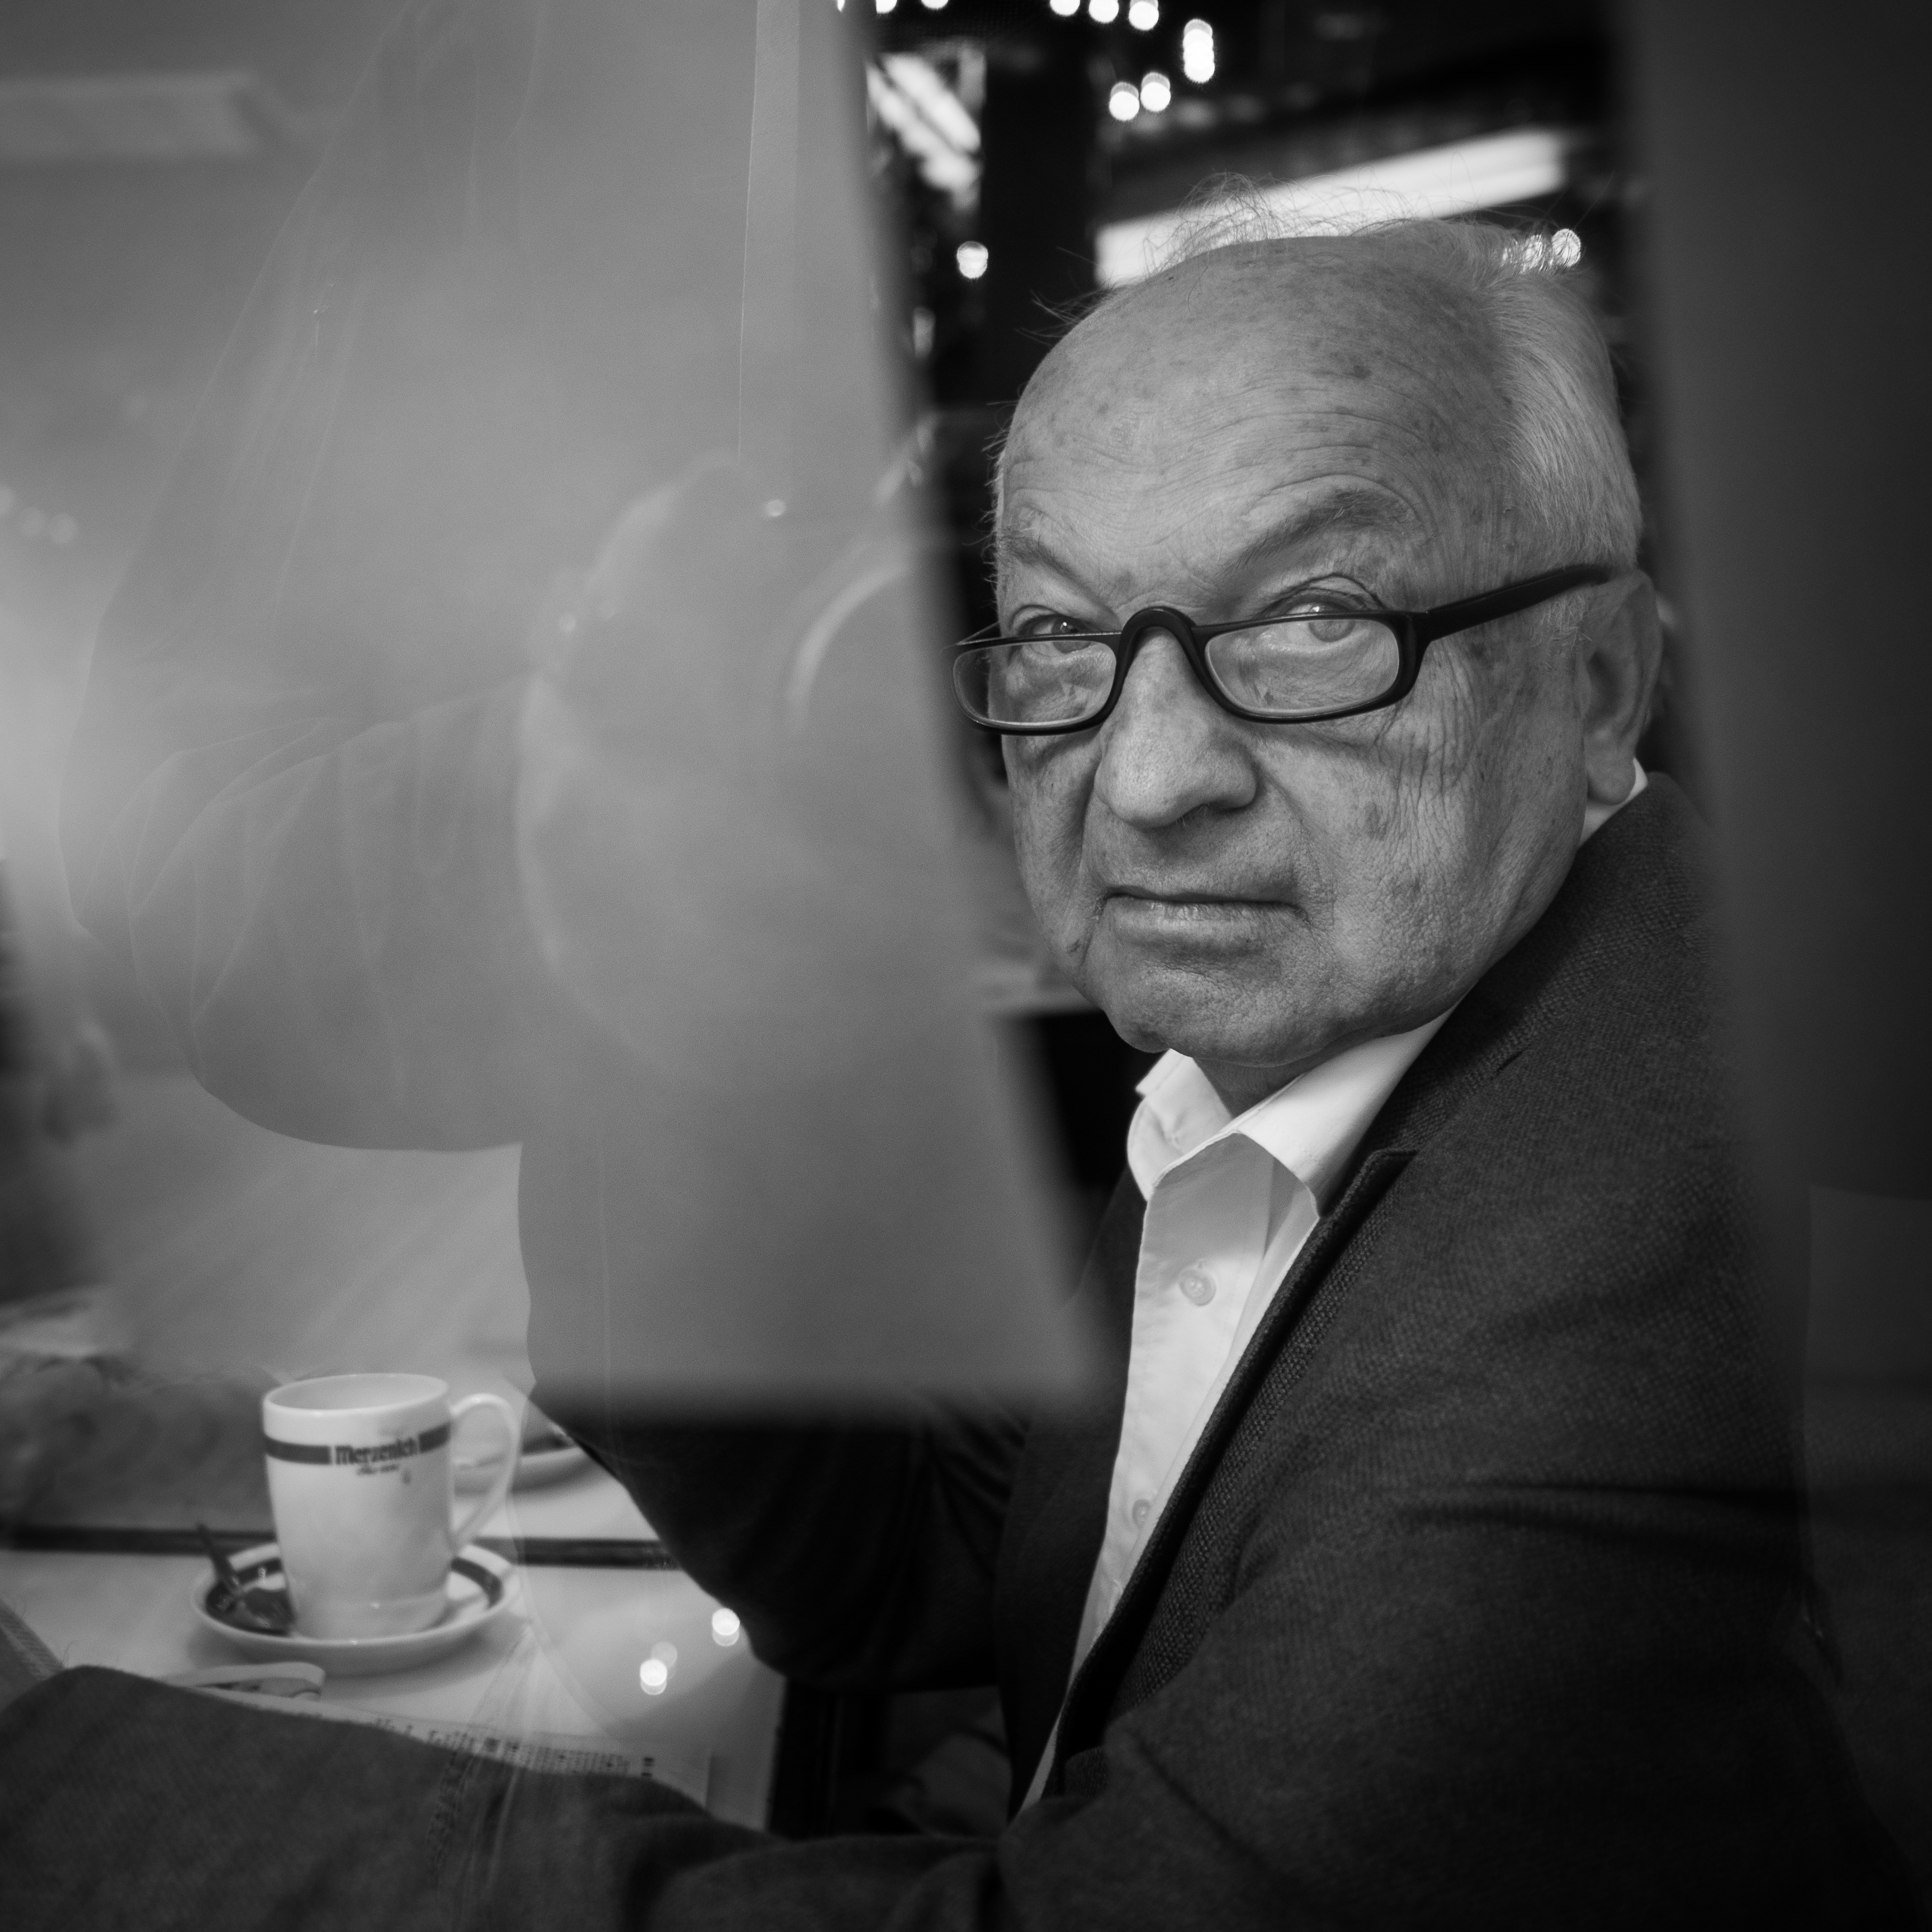
man, person, black and white, white, street, photography, portrait, black, monochrome, streetphotography, flickr, thomas, glasses, olympus, photograph, omd, fuji, leica, monochrom, leuthard, hcb, thomasleuthard, monochrome photography, film noir, vision care